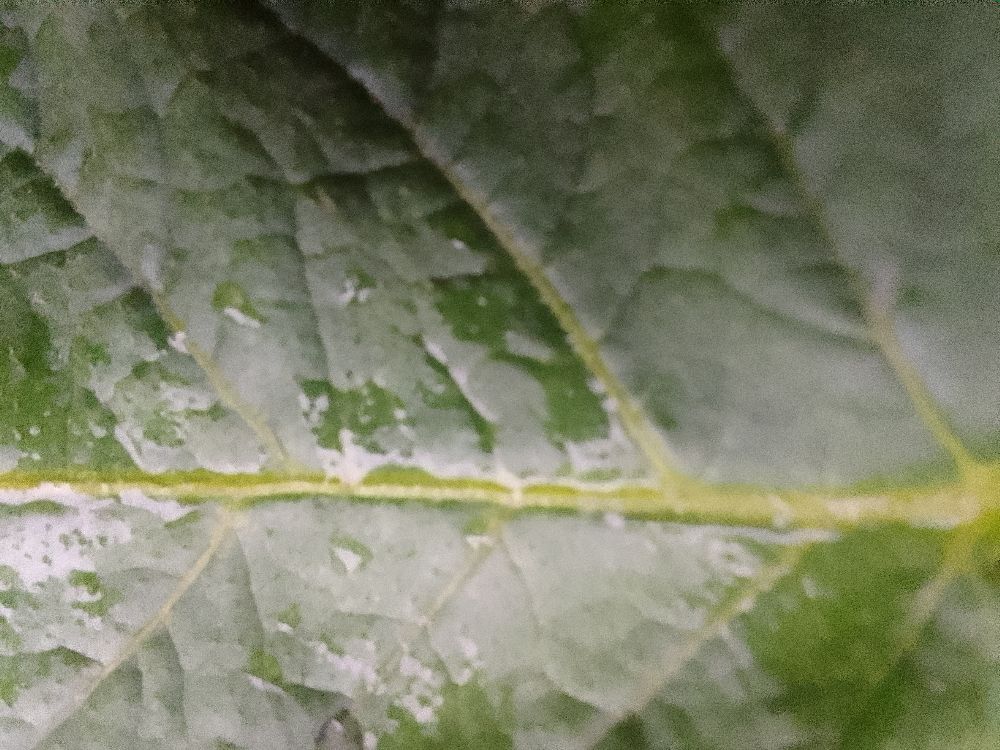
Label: Healthy